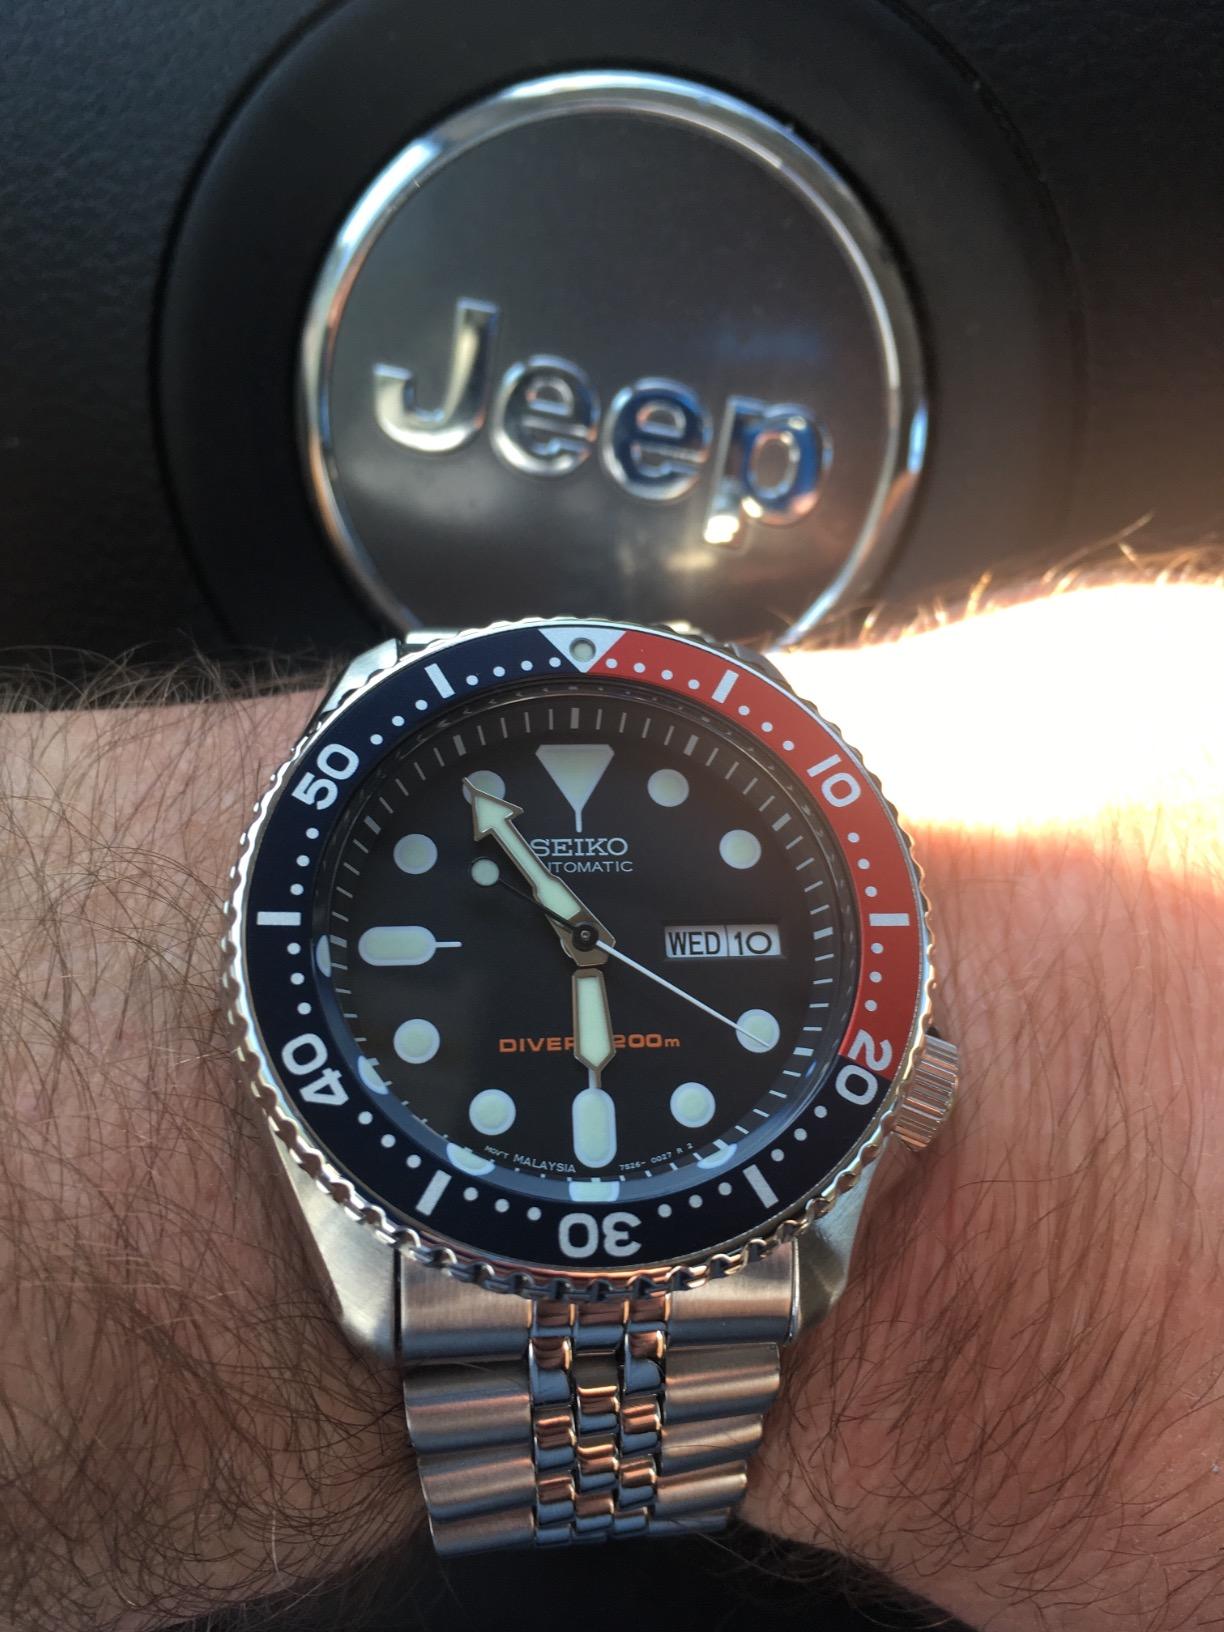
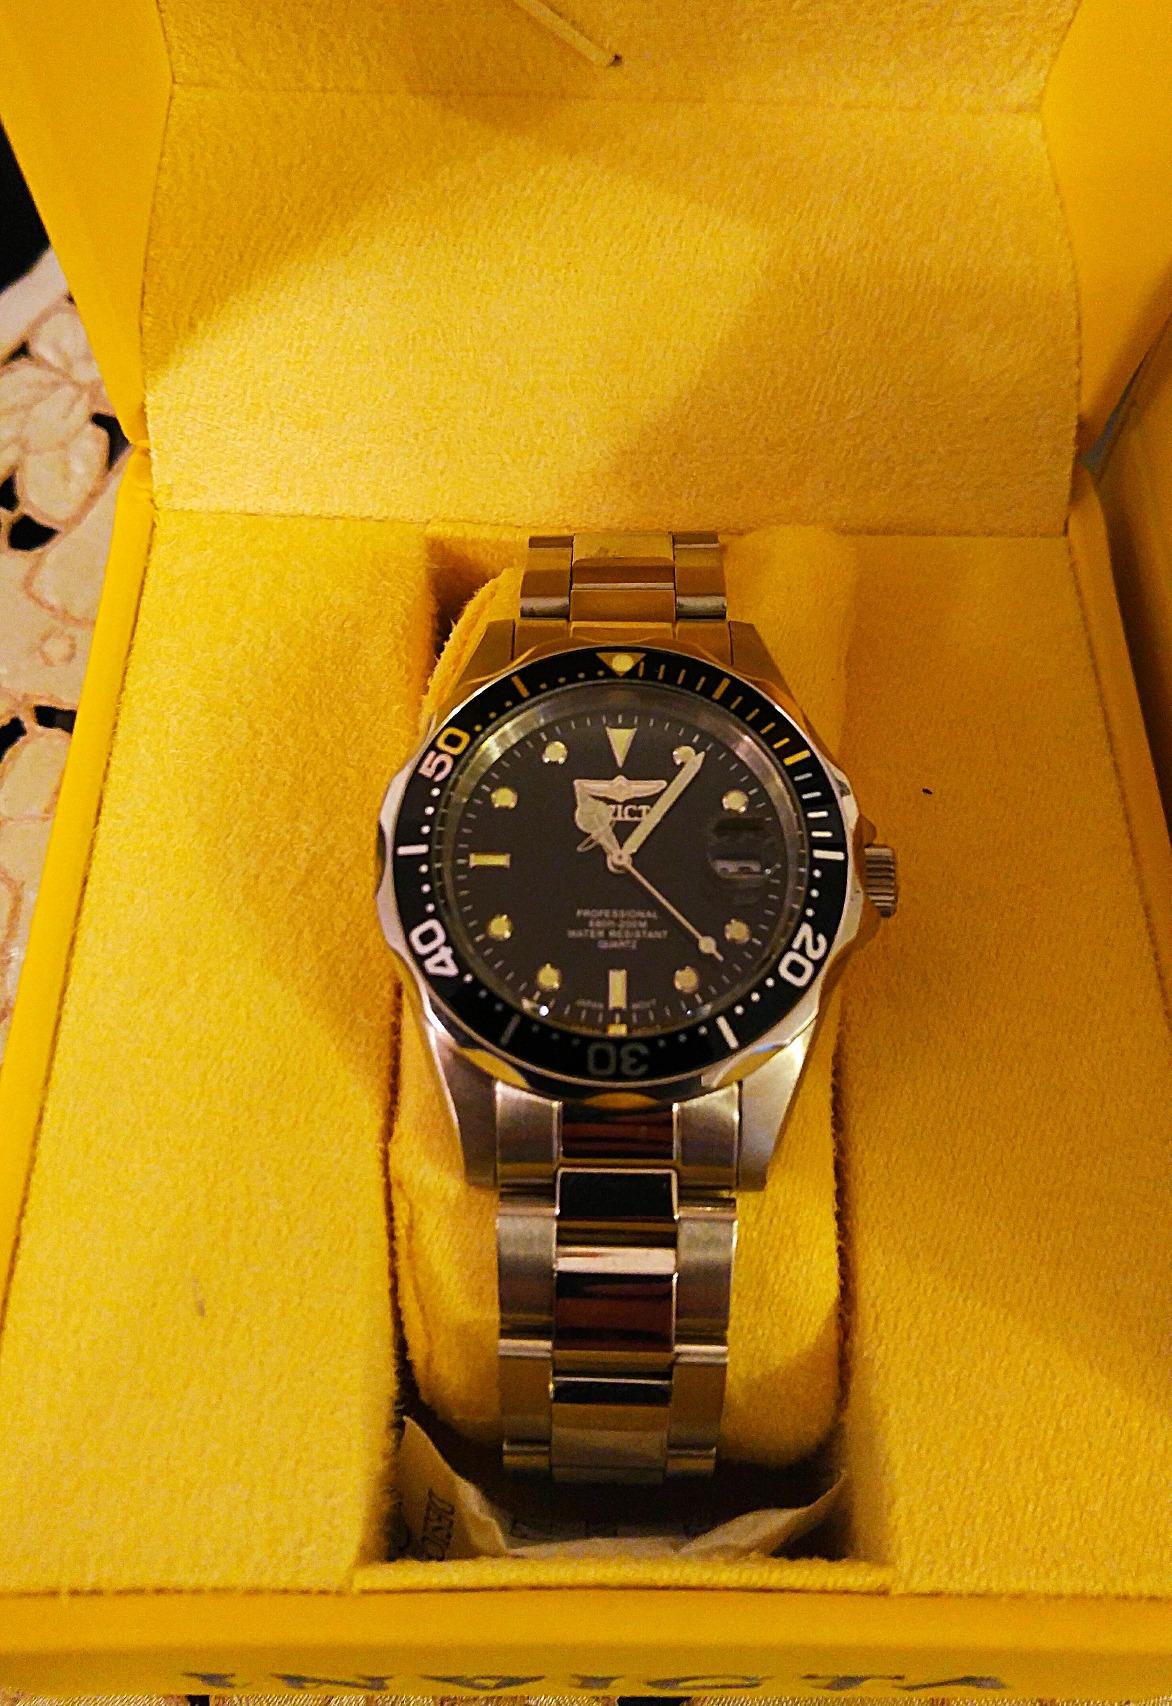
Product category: accessories_watch
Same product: no